Songbin Road station

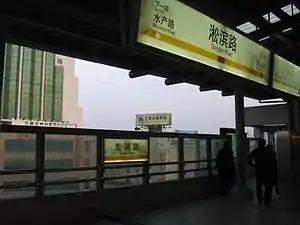
Station platform

Songbin Road is a station on the Shanghai Metro Line 3. It is part of the northern extension of that line from to that opened on 18 December 2006.